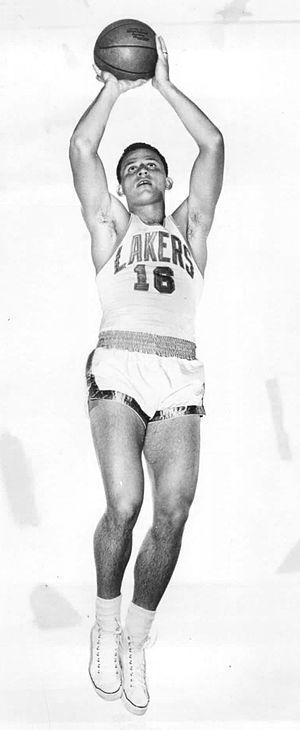
Richard Eugene Garmaker, dit Dick Garmaker, est un joueur américain professionnel de basket-ball de la NBA de 1955 à 1961.